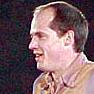
Age: 33